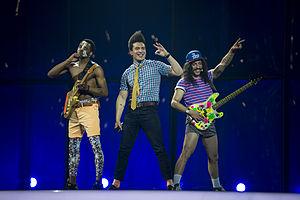
La France a participé au Concours Eurovision de la chanson 2014 à Copenhague, au Danemark.
Twin Twin est un groupe de chanteurs français, originaire de Montreuil, en Seine-Saint-Denis. Composé de Lorent Idir, de François Djemel et de Patrick Biyik, le groupe se caractérise par un mélange de sons punk, electro, et rap. Il est aussi connu pour avoir participé à l'Eurovision en 2014 avec sa chanson Moustache, réalisant le pire classement français de l'histoire en arrivant dernier.